Ramón Escobar Santiago

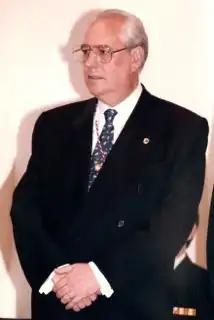
Mayor Ramón Escobar Santiago in 1998

Ramón Escobar Santiago (14 March 1937 – 8 July 2020) was a Spanish politician. He was a member of the People's Party. From 1979 to 1981, he was Vice President of the Diputación Provincial de Segovia. Escobar Santiago was Mayor of Segovia from 1991 until 1999. He was born in Valencia, Spain. One of his most important actions as mayor was the cut to traffic under the aqueduct, which allowed the rehabilitation of one of the best preserved Roman aqueducts in the world. He officially left politics in 2003 and he ended up becoming a board member and later a director for the Agrarian Training School of Segovia over the next four years, before retiring in 2007.